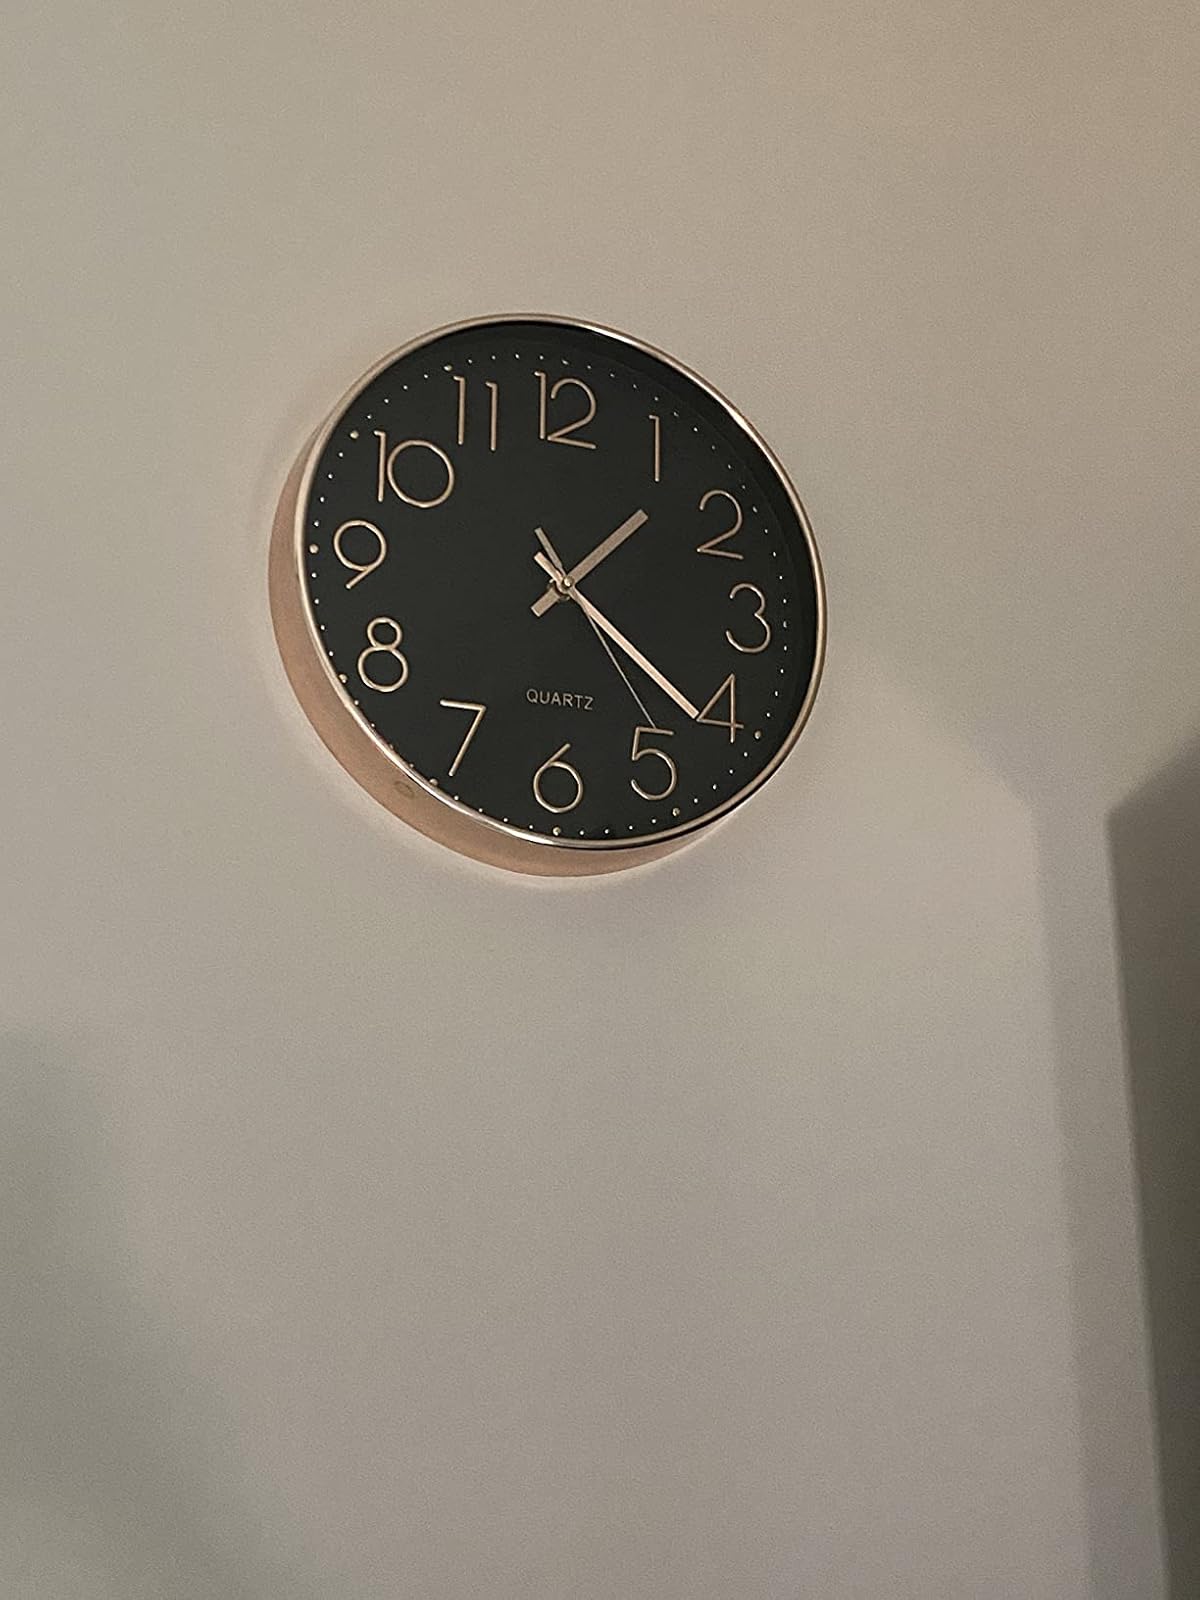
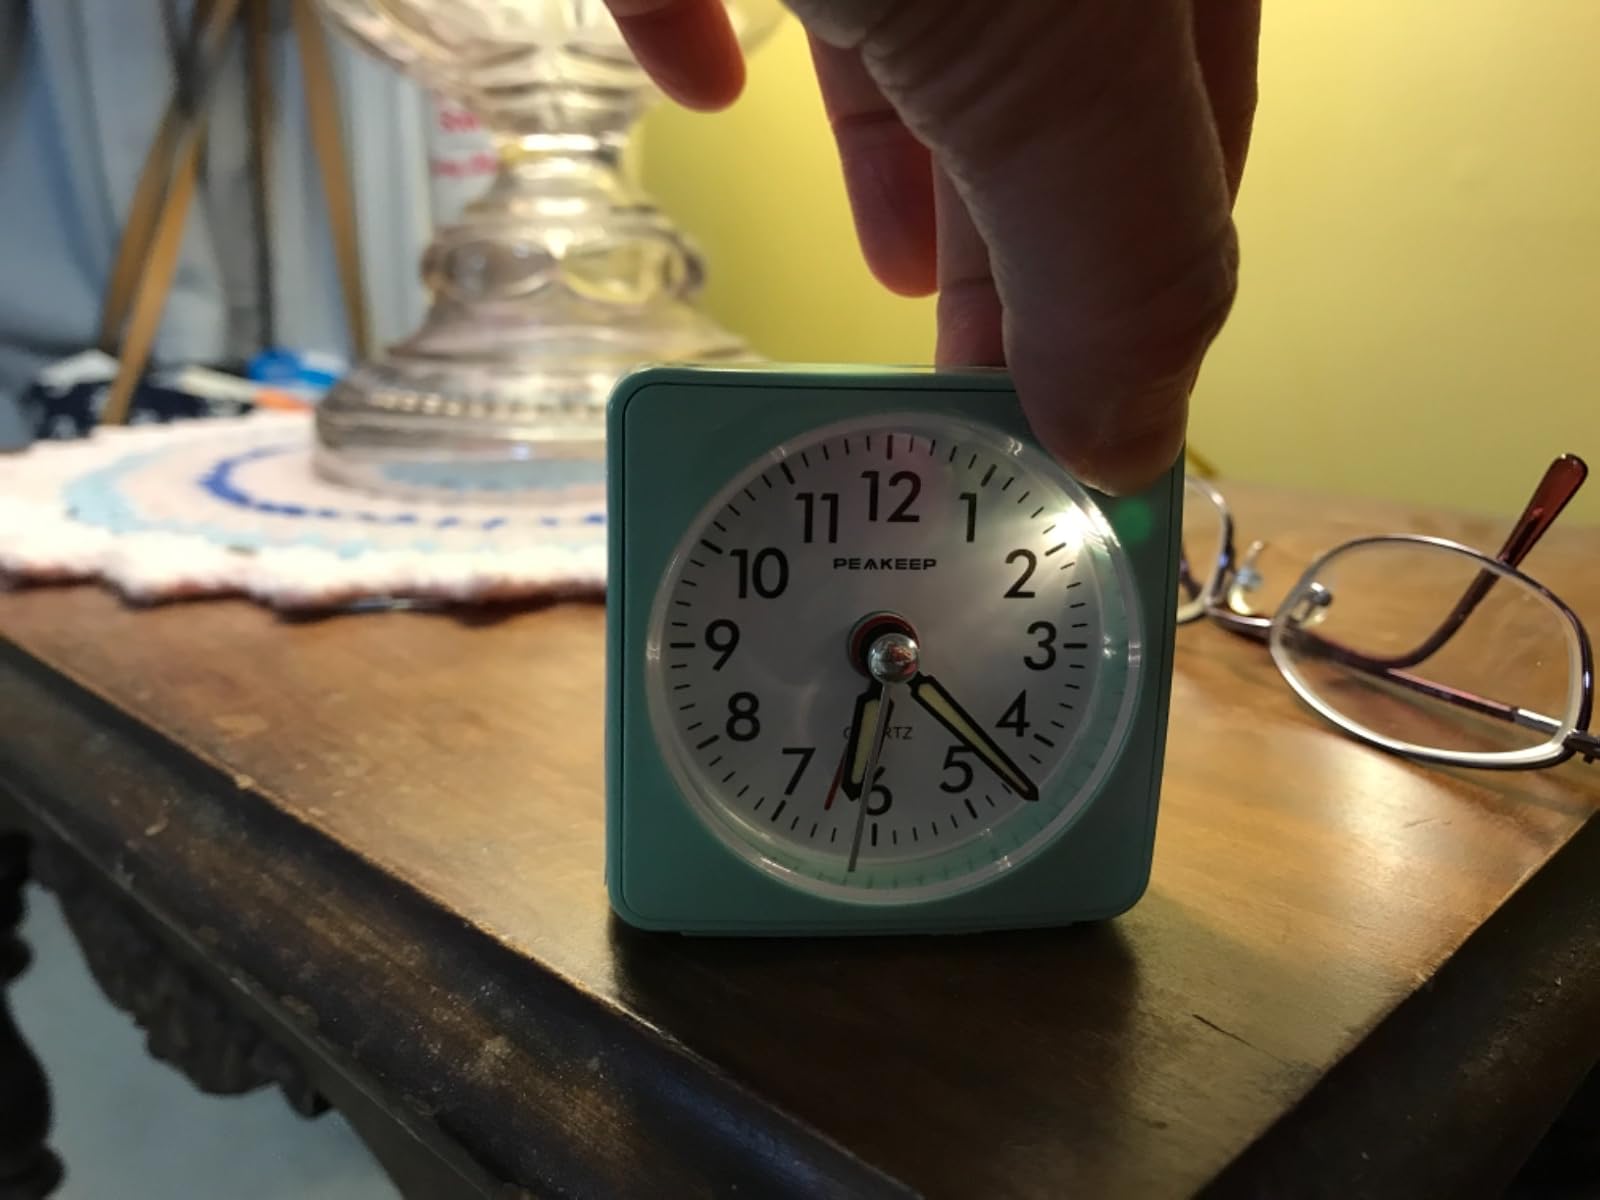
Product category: clock
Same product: no